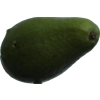
Label: green_avocado